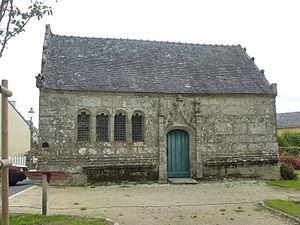
Cléden-Poher
Cléden-Poher [kledɛ̃ pɔεʁ] une commune du département du Finistère, dans la région Bretagne, en France.